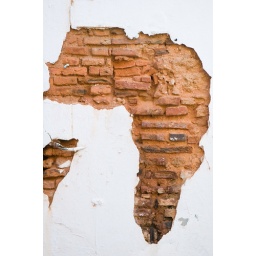
Cracks in the wall of a building in Old San Juan, PR.